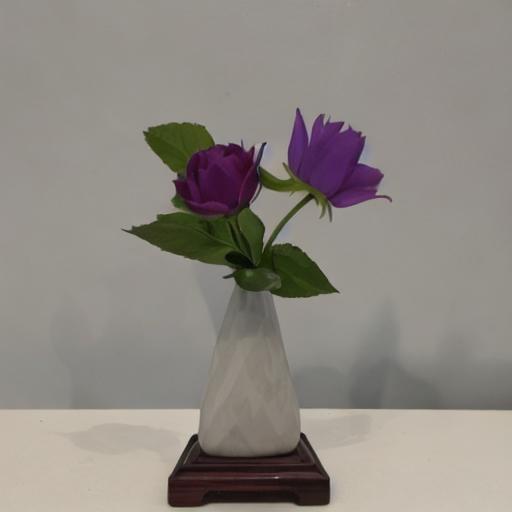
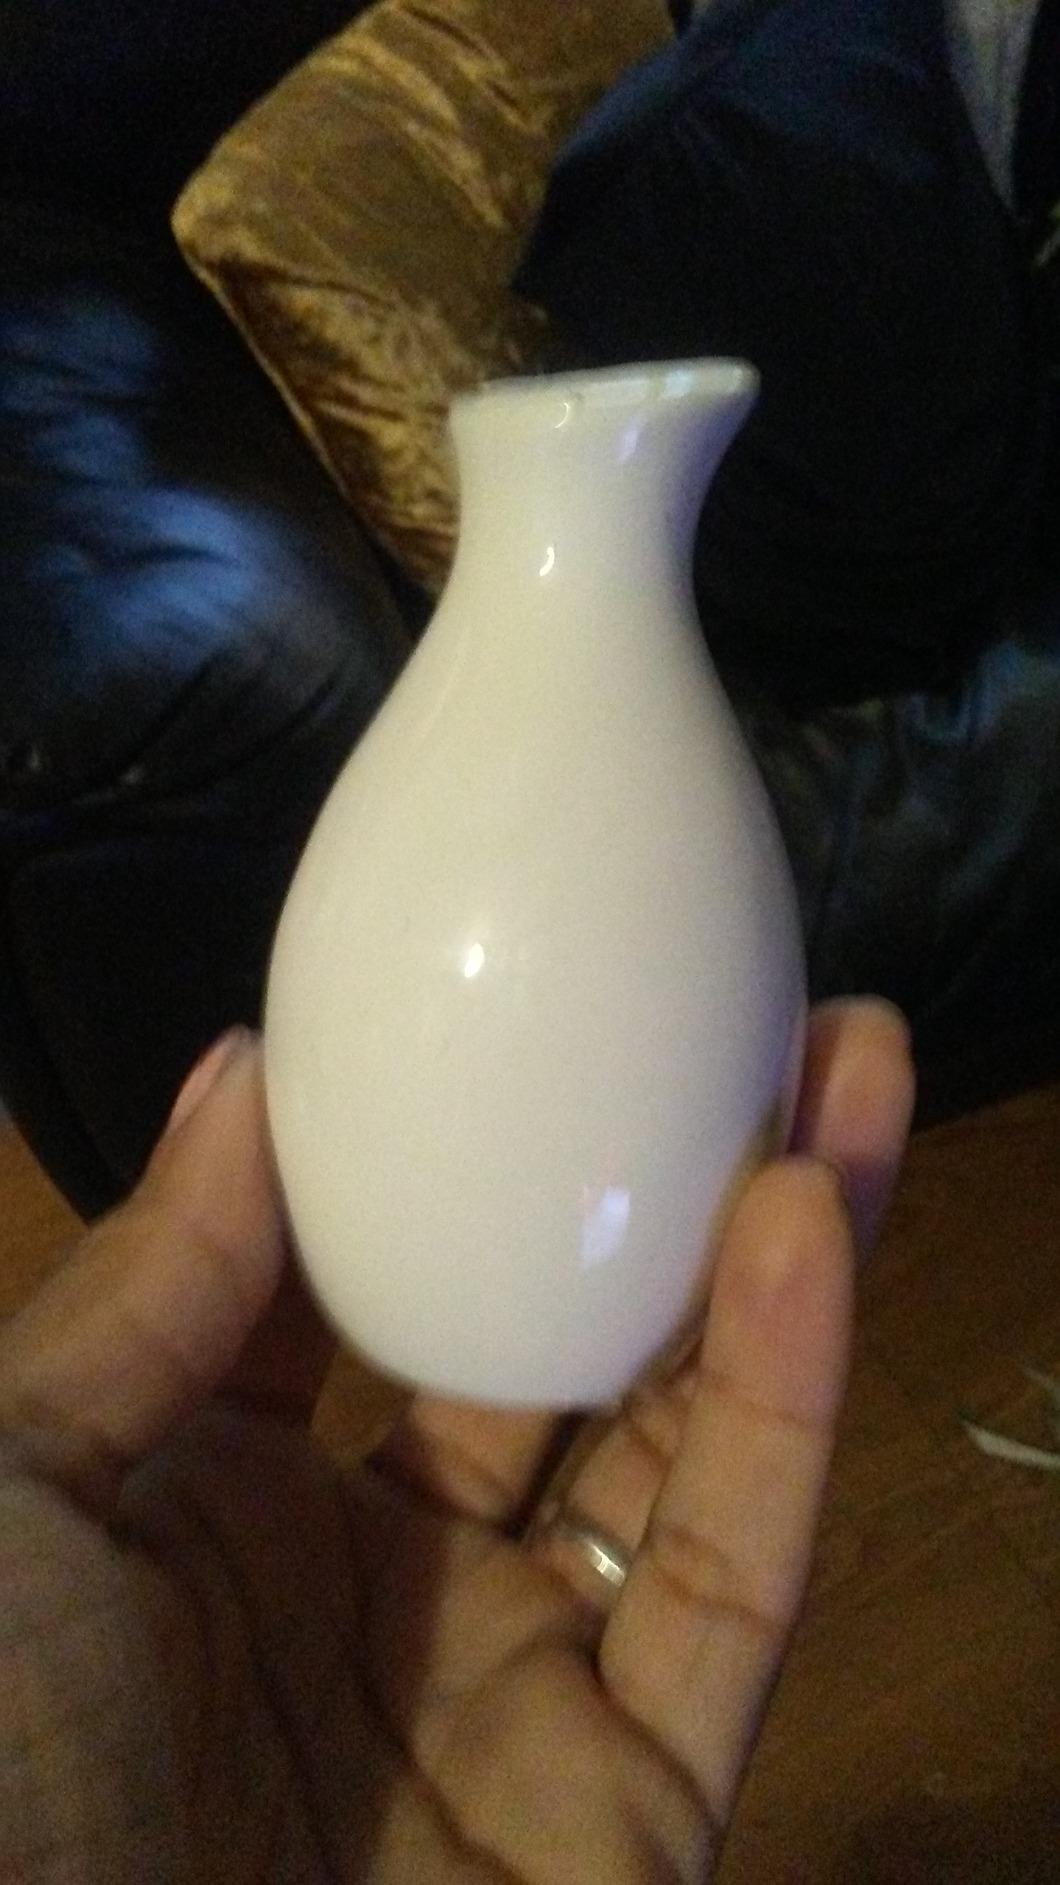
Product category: vase
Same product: no